Derrick L. Foward

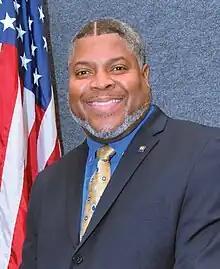

Derrick Lee Foward (born April 26, 1968) is an American social activist and leader in the US civil rights movement. Foward is a NAACP Image Award winning activist and a Dayton, Ohio, native. He is the 34th president of the Dayton Branch of the National Association for the Advancement of Colored People (NAACP), and the youngest person to lead the local organization. Foward was first elected president on November 12, 2006, and is currently in his tenth two-year term which expires on December 31, 2026. He has also served as vice president (2019 – Present); 2nd vice president (2017 – 2019); 3rd vice president (2009 – 2017); and Executive Committee Member (2003 – 2009) of the Ohio Conference NAACP. Foward also serves on the NAACP National Life Membership Committee and has served as the chair of the NAACP National Credentials Committee for many years.